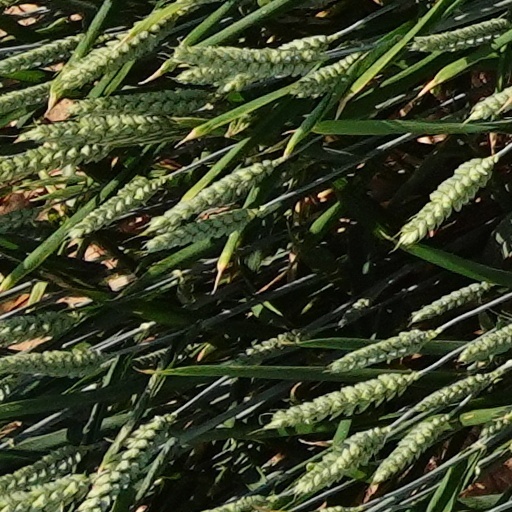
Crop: wheat